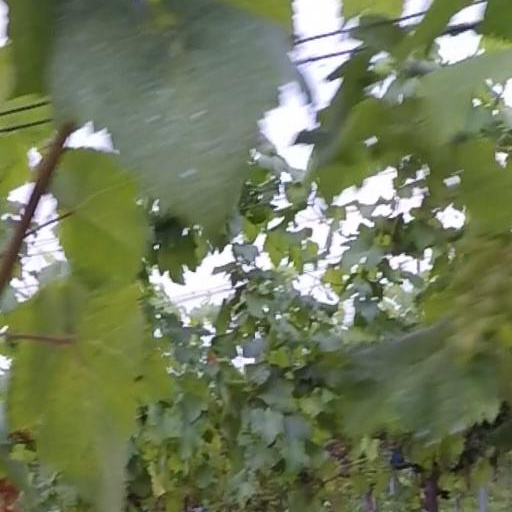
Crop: grape